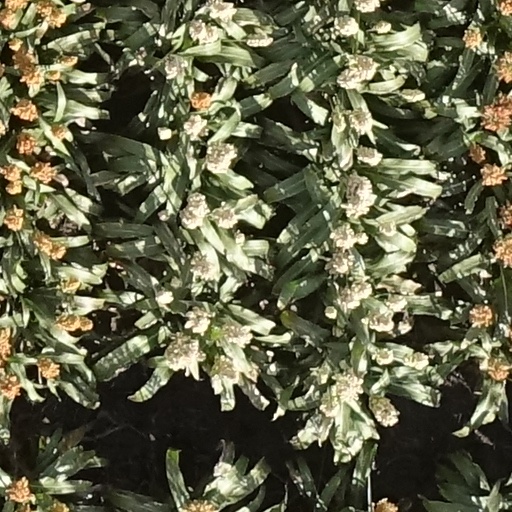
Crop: sorghum